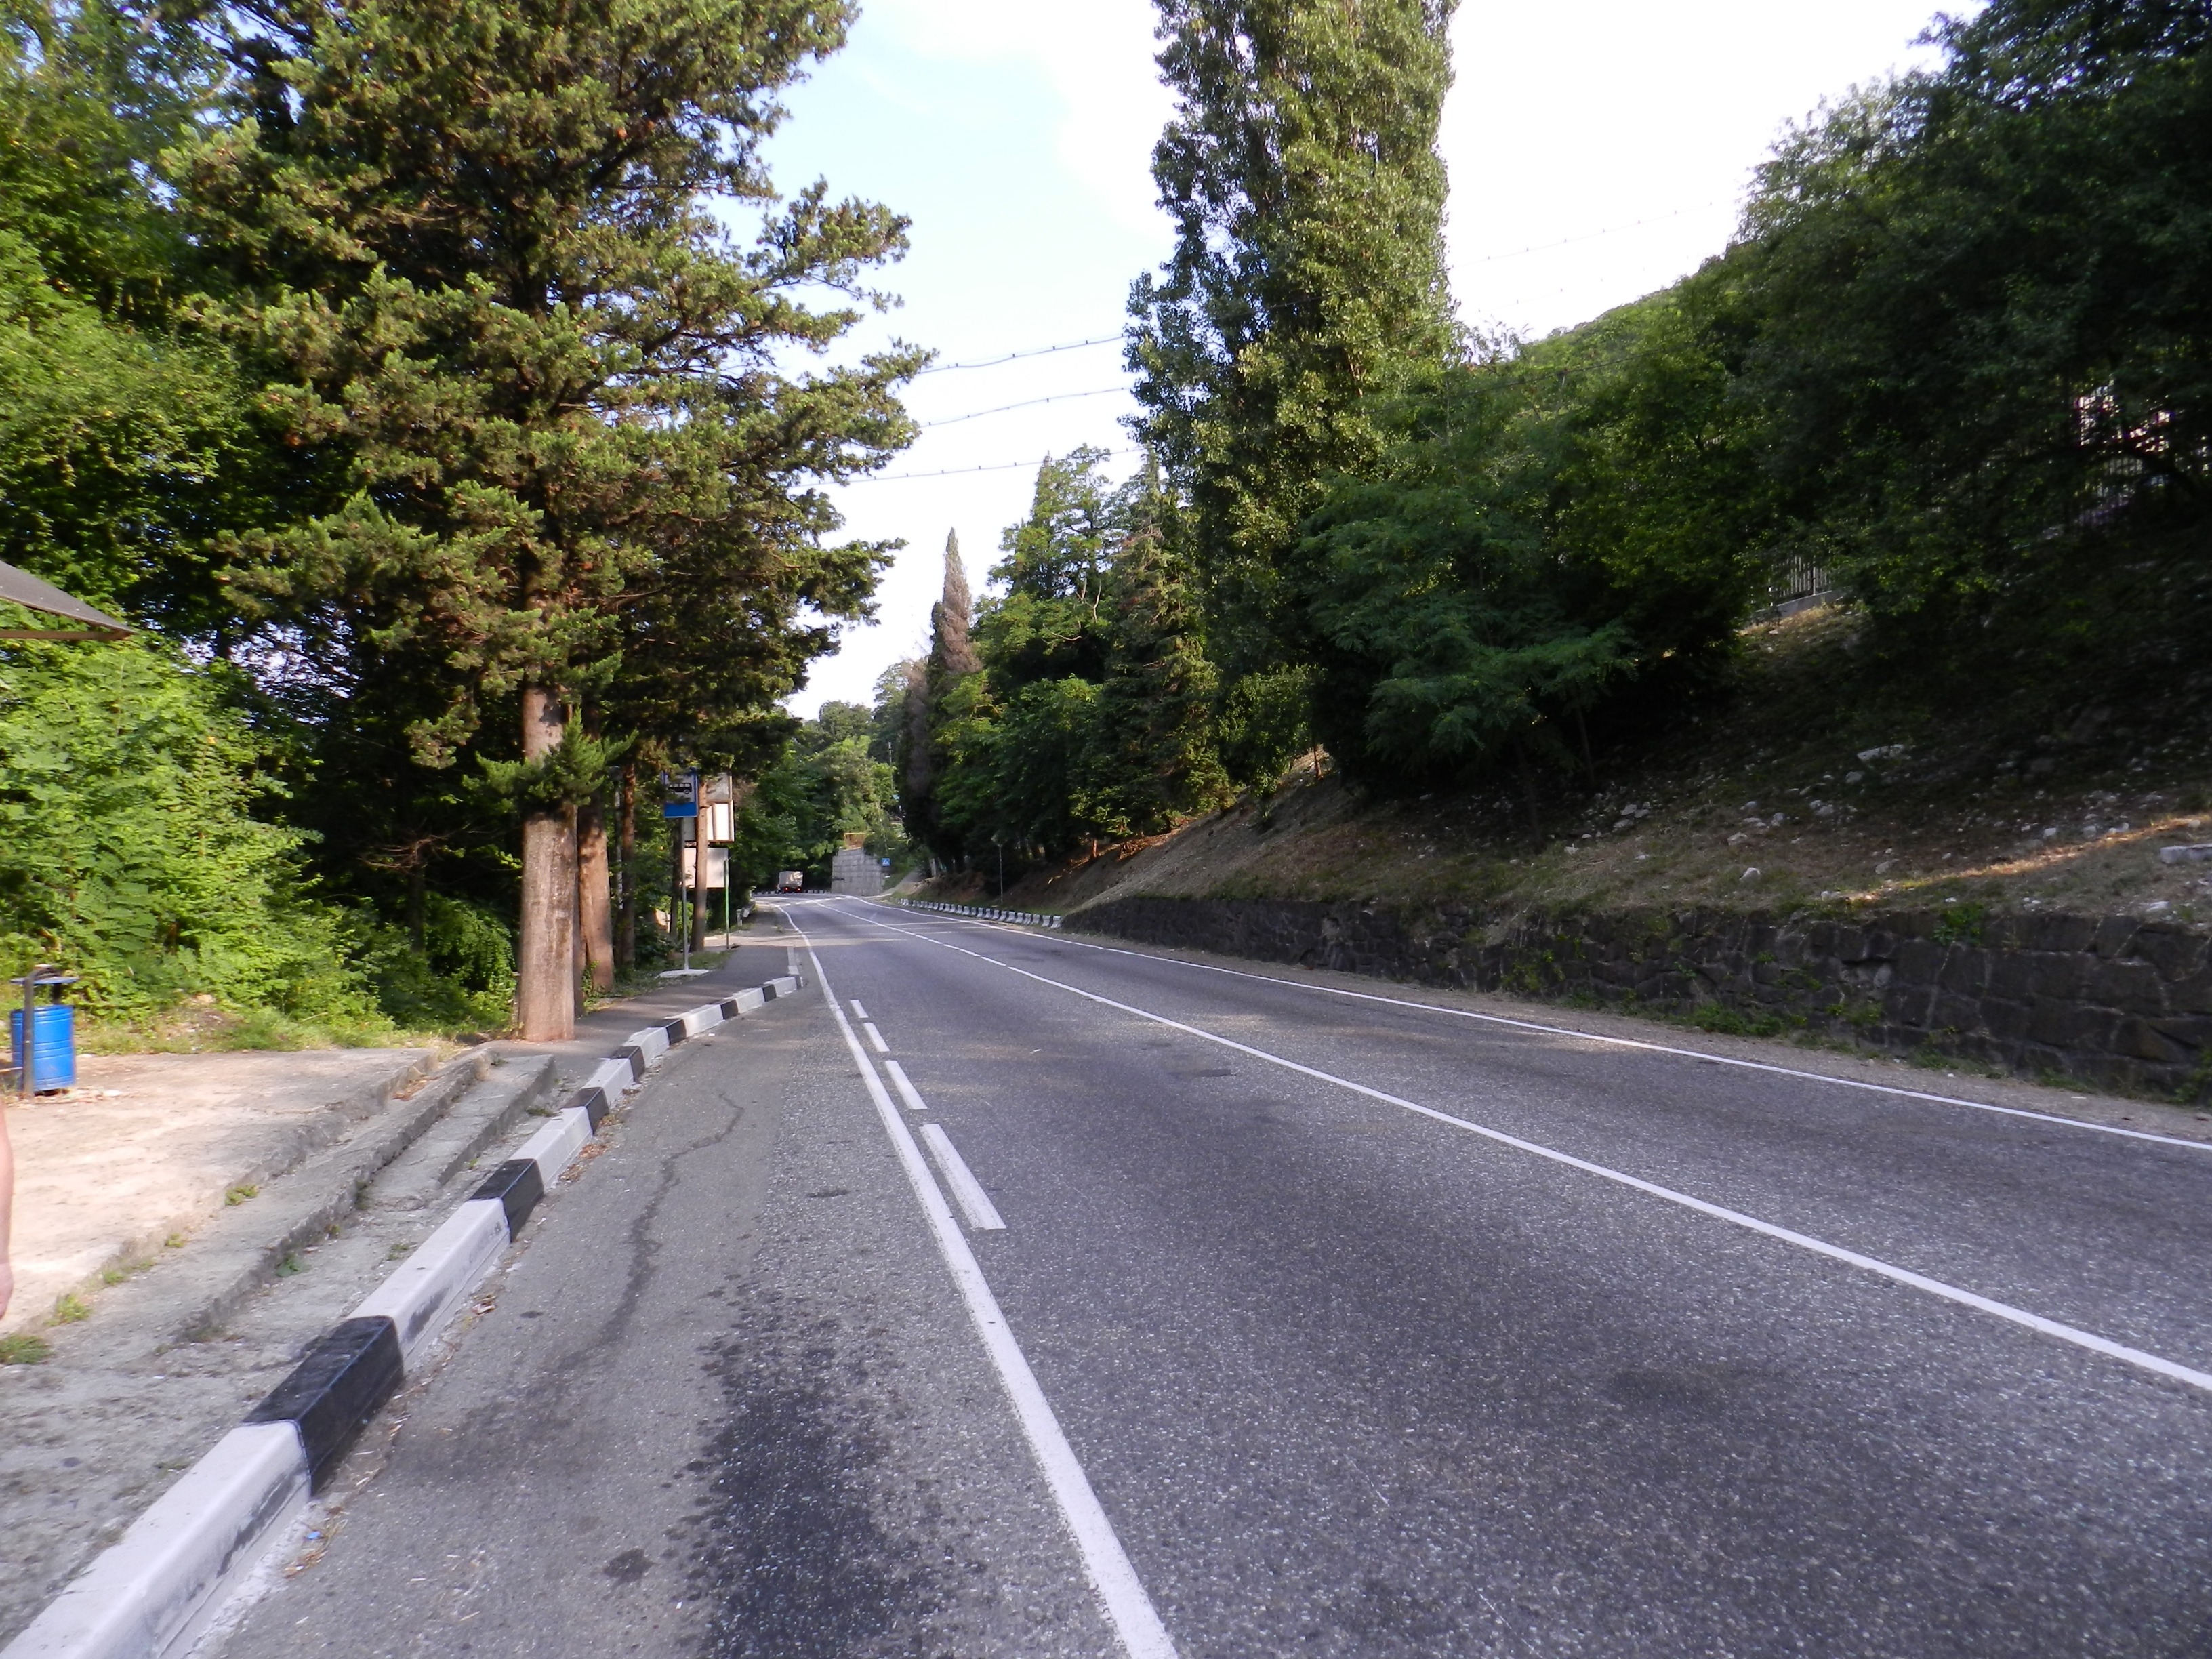
path, outdoor, track, road, trail, town, highway, asphalt, travel, freeway, transportation, direction, journey, drive, trip, route, lane, speedway, infrastructure, way, navigation, guide, destination, motorway, autobahn, road surface, ahead, nonbuilding structure